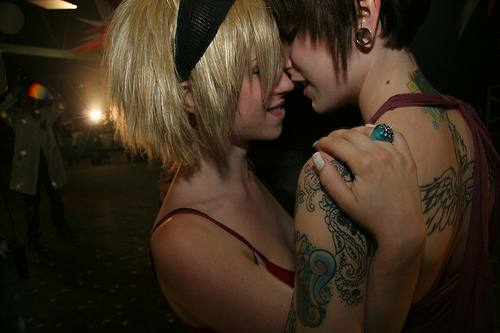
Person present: Yes